Lloyd Glasspool

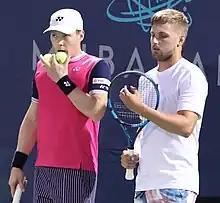
Harri Heliövaara and Glasspool at the 2023 DC Open

He won his third title with his partner Heliövaara in Adelaide. He also reached his tenth final in Dubai with Heliövaara. He made his top 10 debut following the Rome Masters after winning the 2023 BNP Paribas Primrose Bordeaux Challenger 175 with Heliövaara.